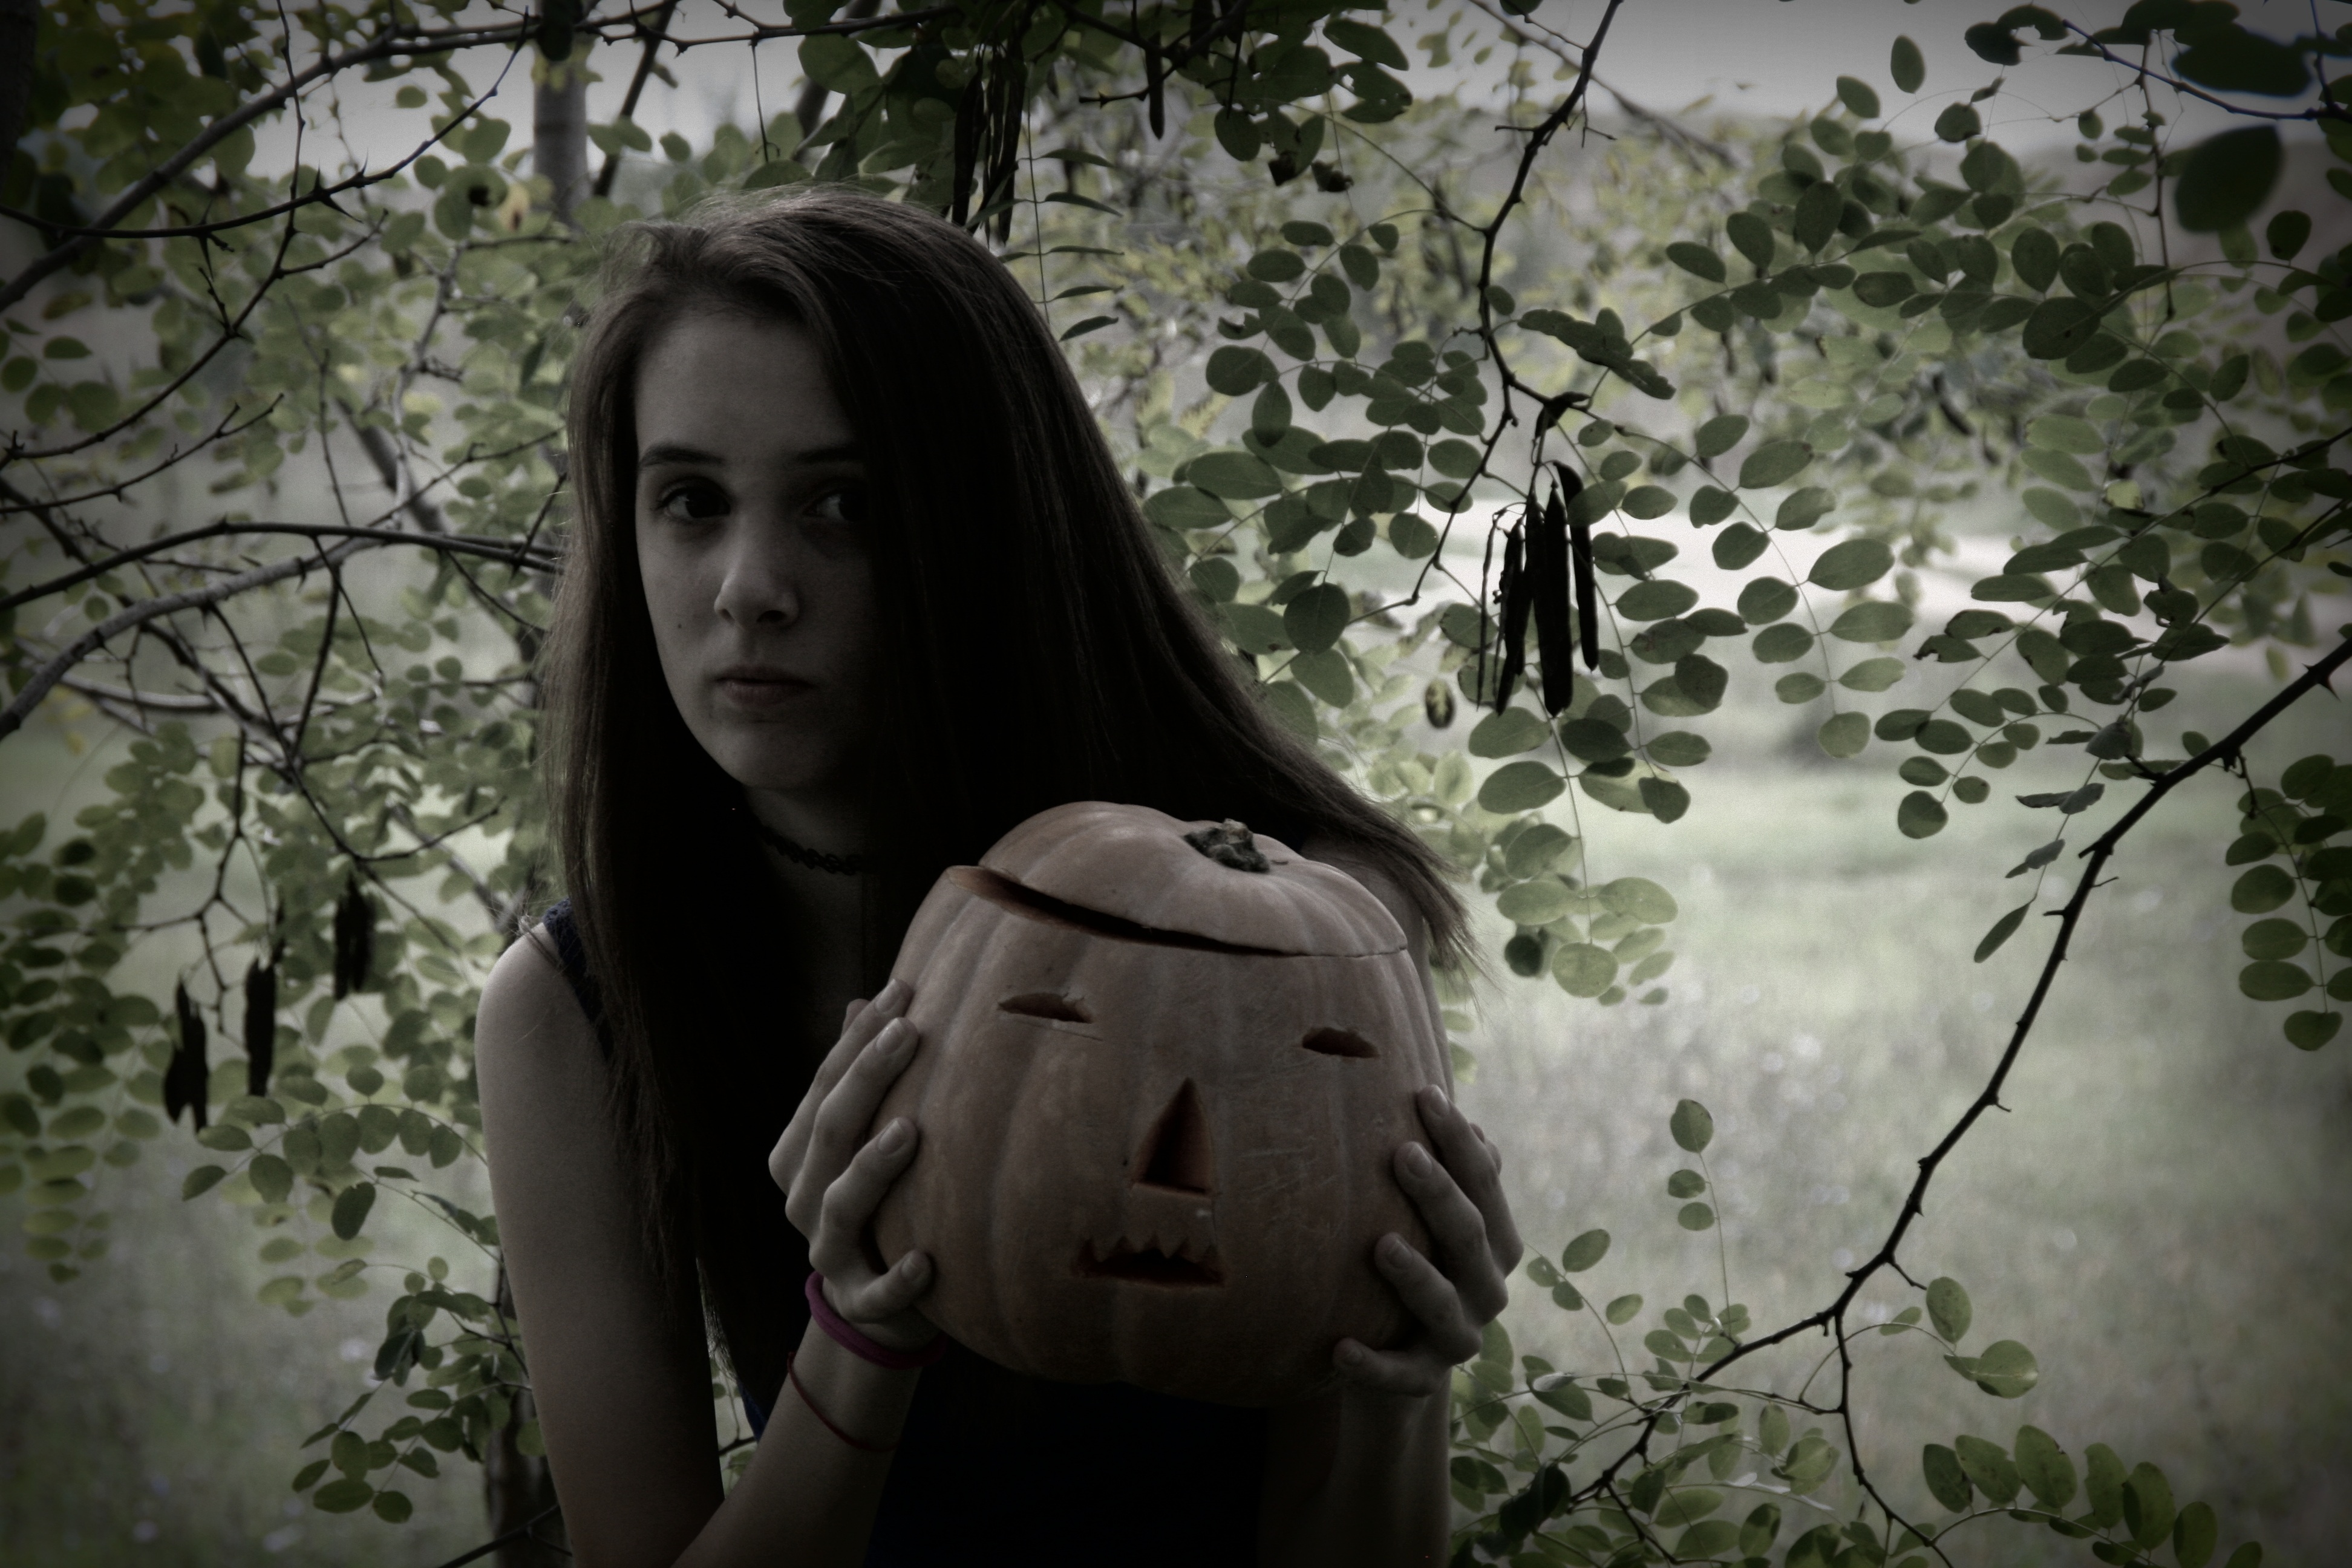
forest, girl, pumpkin, halloween, darkness, screenshot